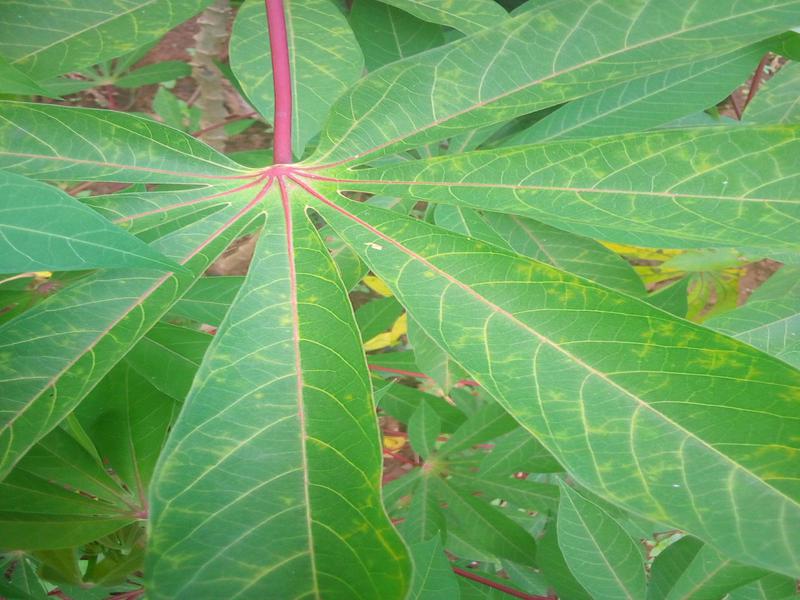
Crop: cassava
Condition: brown_streak_disease